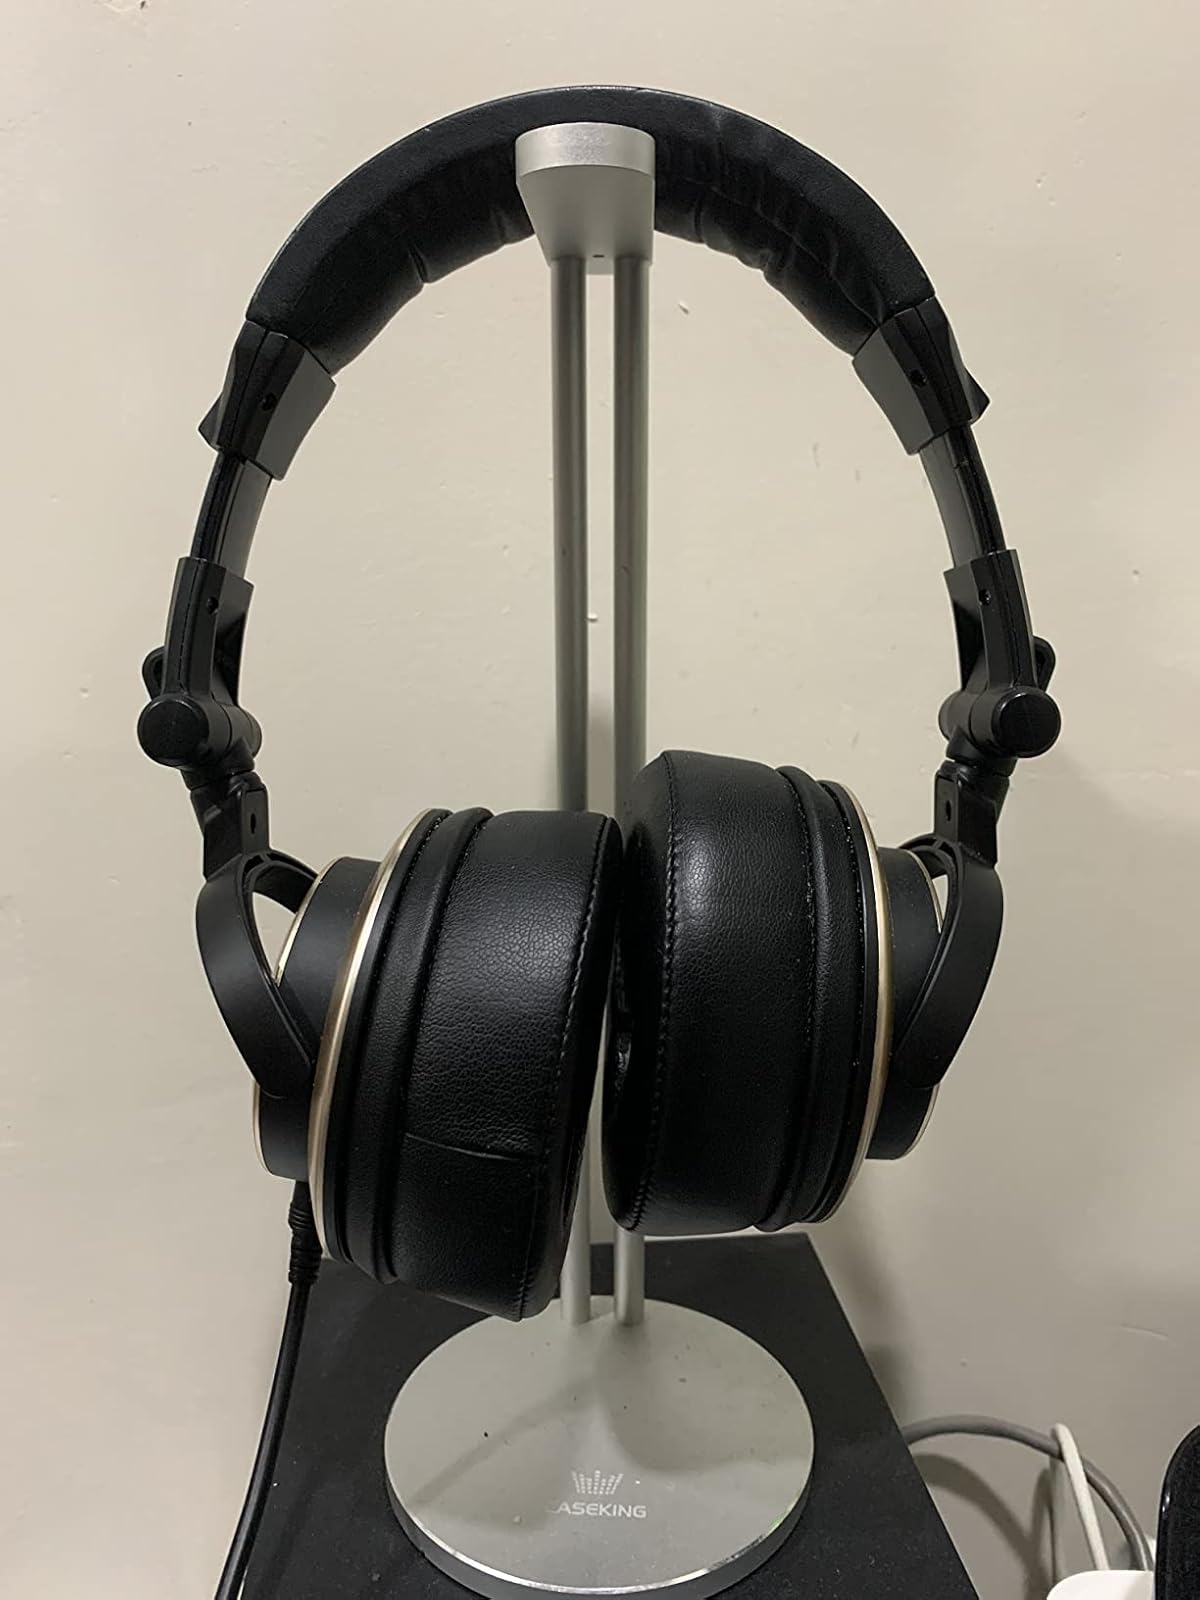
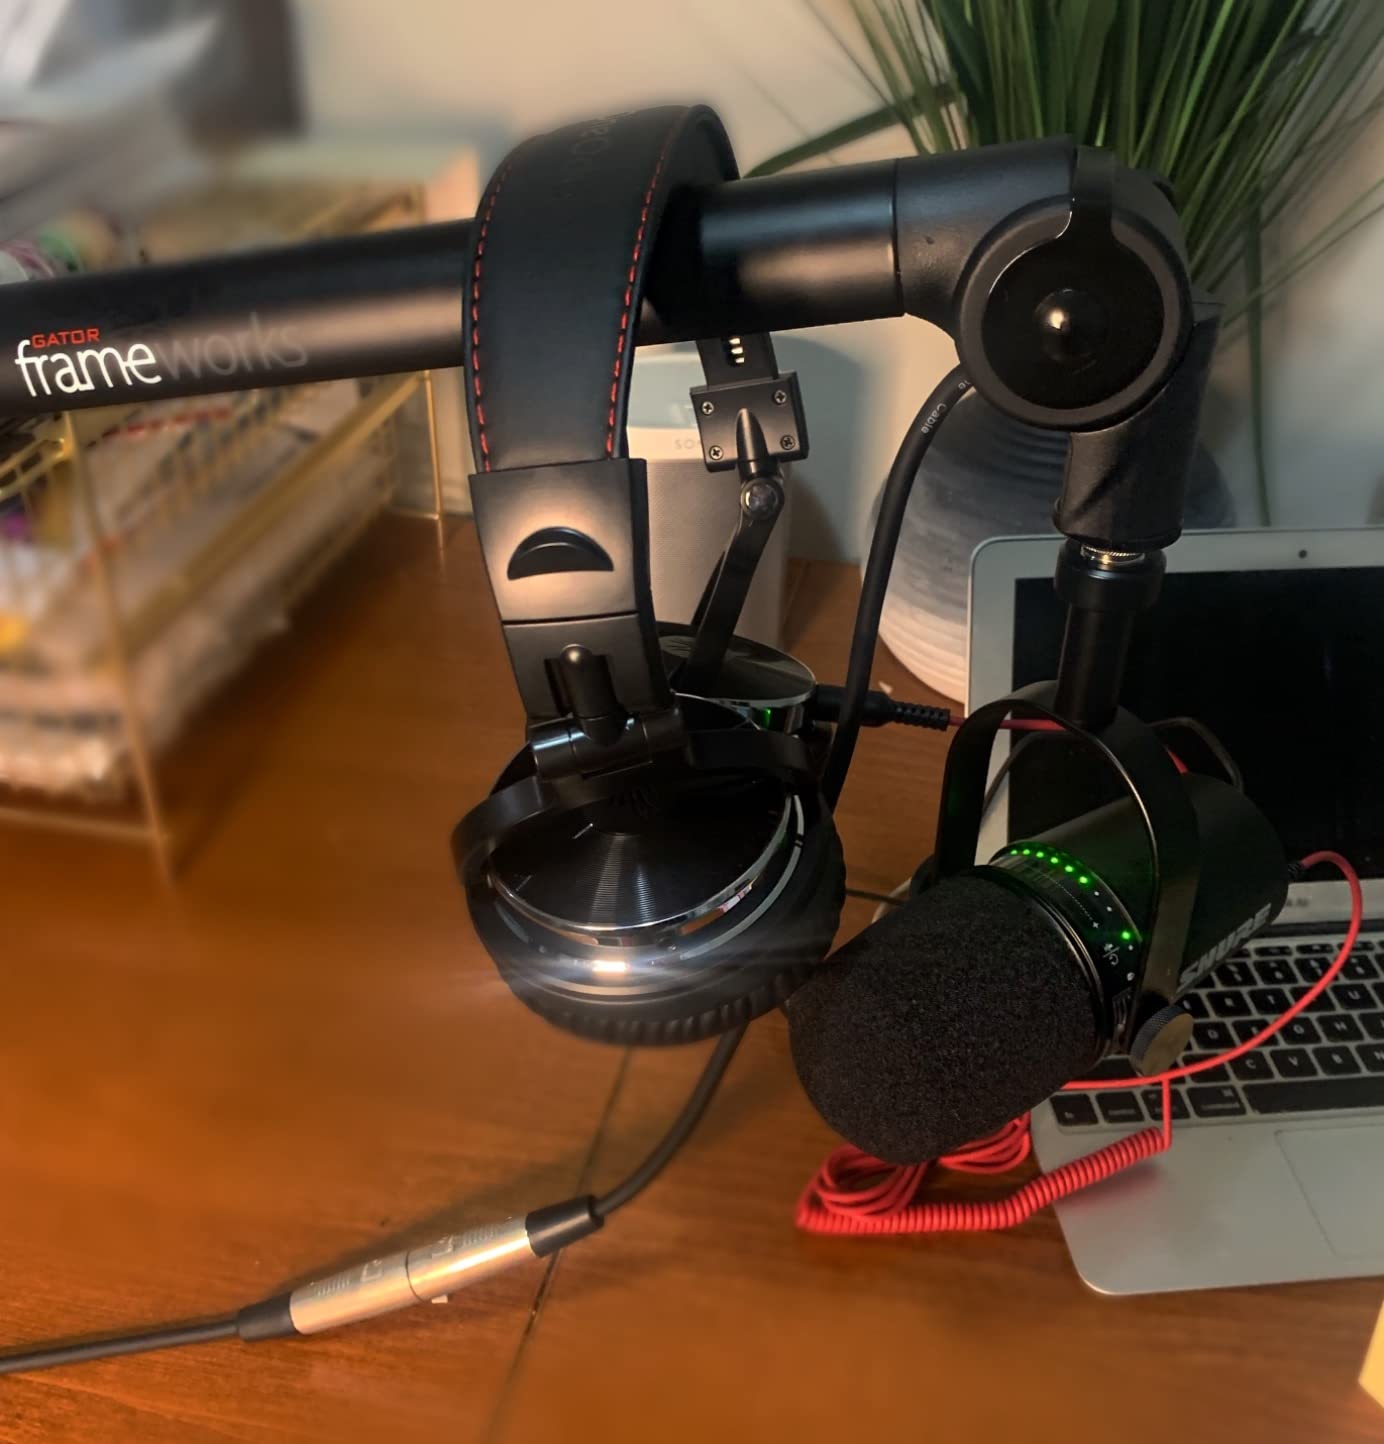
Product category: headphones
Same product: no